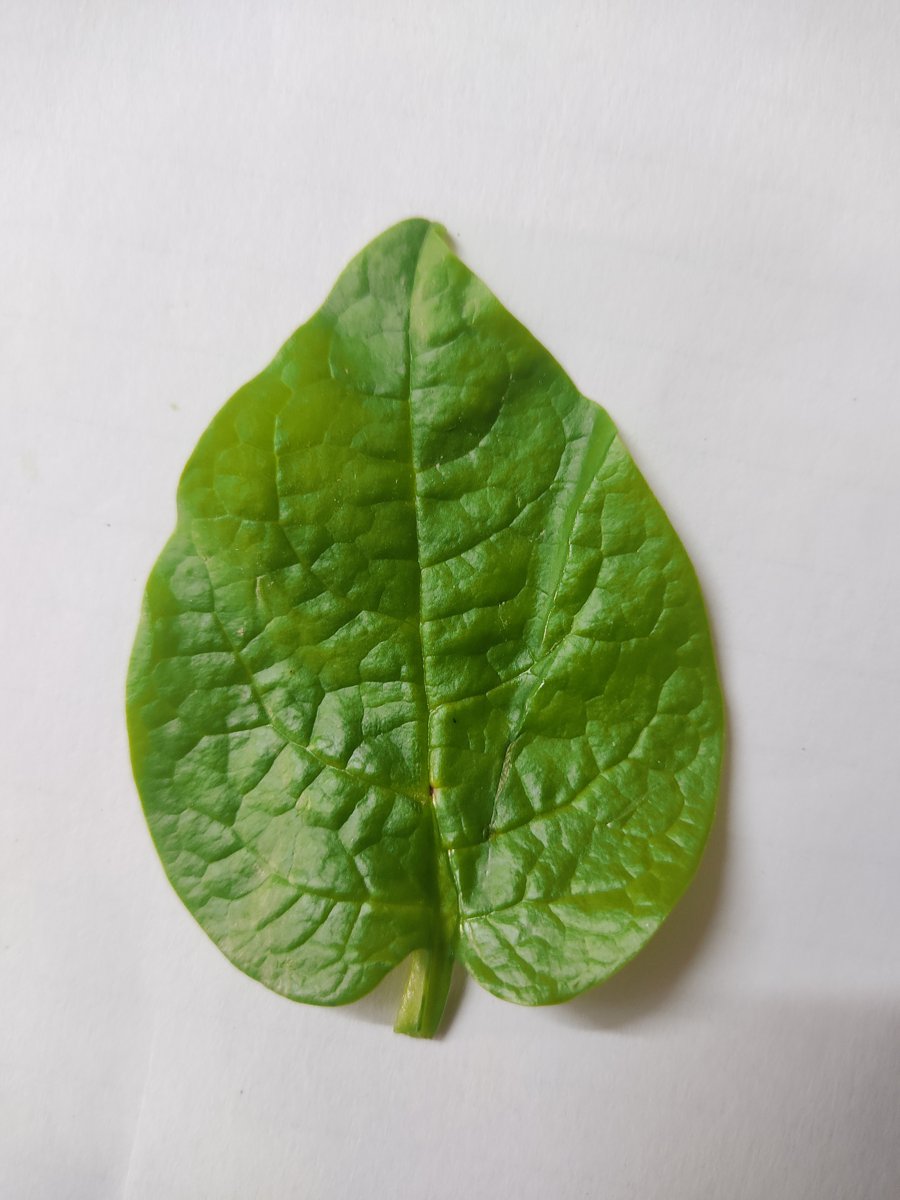
Label: Healthy-Leaf